John Pulcipher House

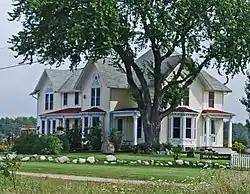

The John Pulcipher House, also known as the Country Hermitage Bed & Breakfast, is a private house located at 7710 US 31 North, in Acme Township, Michigan. It was listed on the National Register of Historic Places in 2000.